Păstorel Teodoreanu

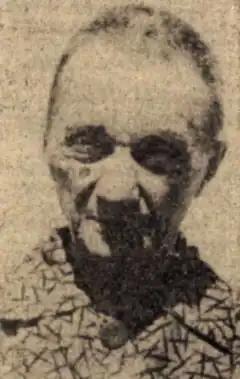
The aging and ill Teodoreanu,

Though "Rodia de aur" was taken up by the National Theater Craiova in 1945, Teodoreanu's contribution to wartime propaganda had made him a target for retribution in the Romanian Communist Party press. Already in October 1944, "România Liberă" and "Scînteia" demanded for him to be excluded from the Writers' Society, noting that he had "written in support of the anti-Soviet war". Ionel and his wife also faced persecution for sheltering wanted anti-communists Mihail Fărcășanu and Pia Pillat-Fărcășanu. Păstorel's career was damaged by the full imposition, in 1947, of a Romanian communist regime. In May 1940, Teodoreanu had defined humor as "the coded language that smart people use to understand each other under the fools' noses". Resuming his food writing after 1944, he began inserting subtle jokes about the new living conditions, even noting that the widespread practice of rationing made his texts seem "absurd". Traditionally, his cooking recommendations had been excessive, and recognized as such by his peers. He firmly believed that "cozonac" cake required 50 eggs for each kilogram of flour (that is, some 21 per pound).